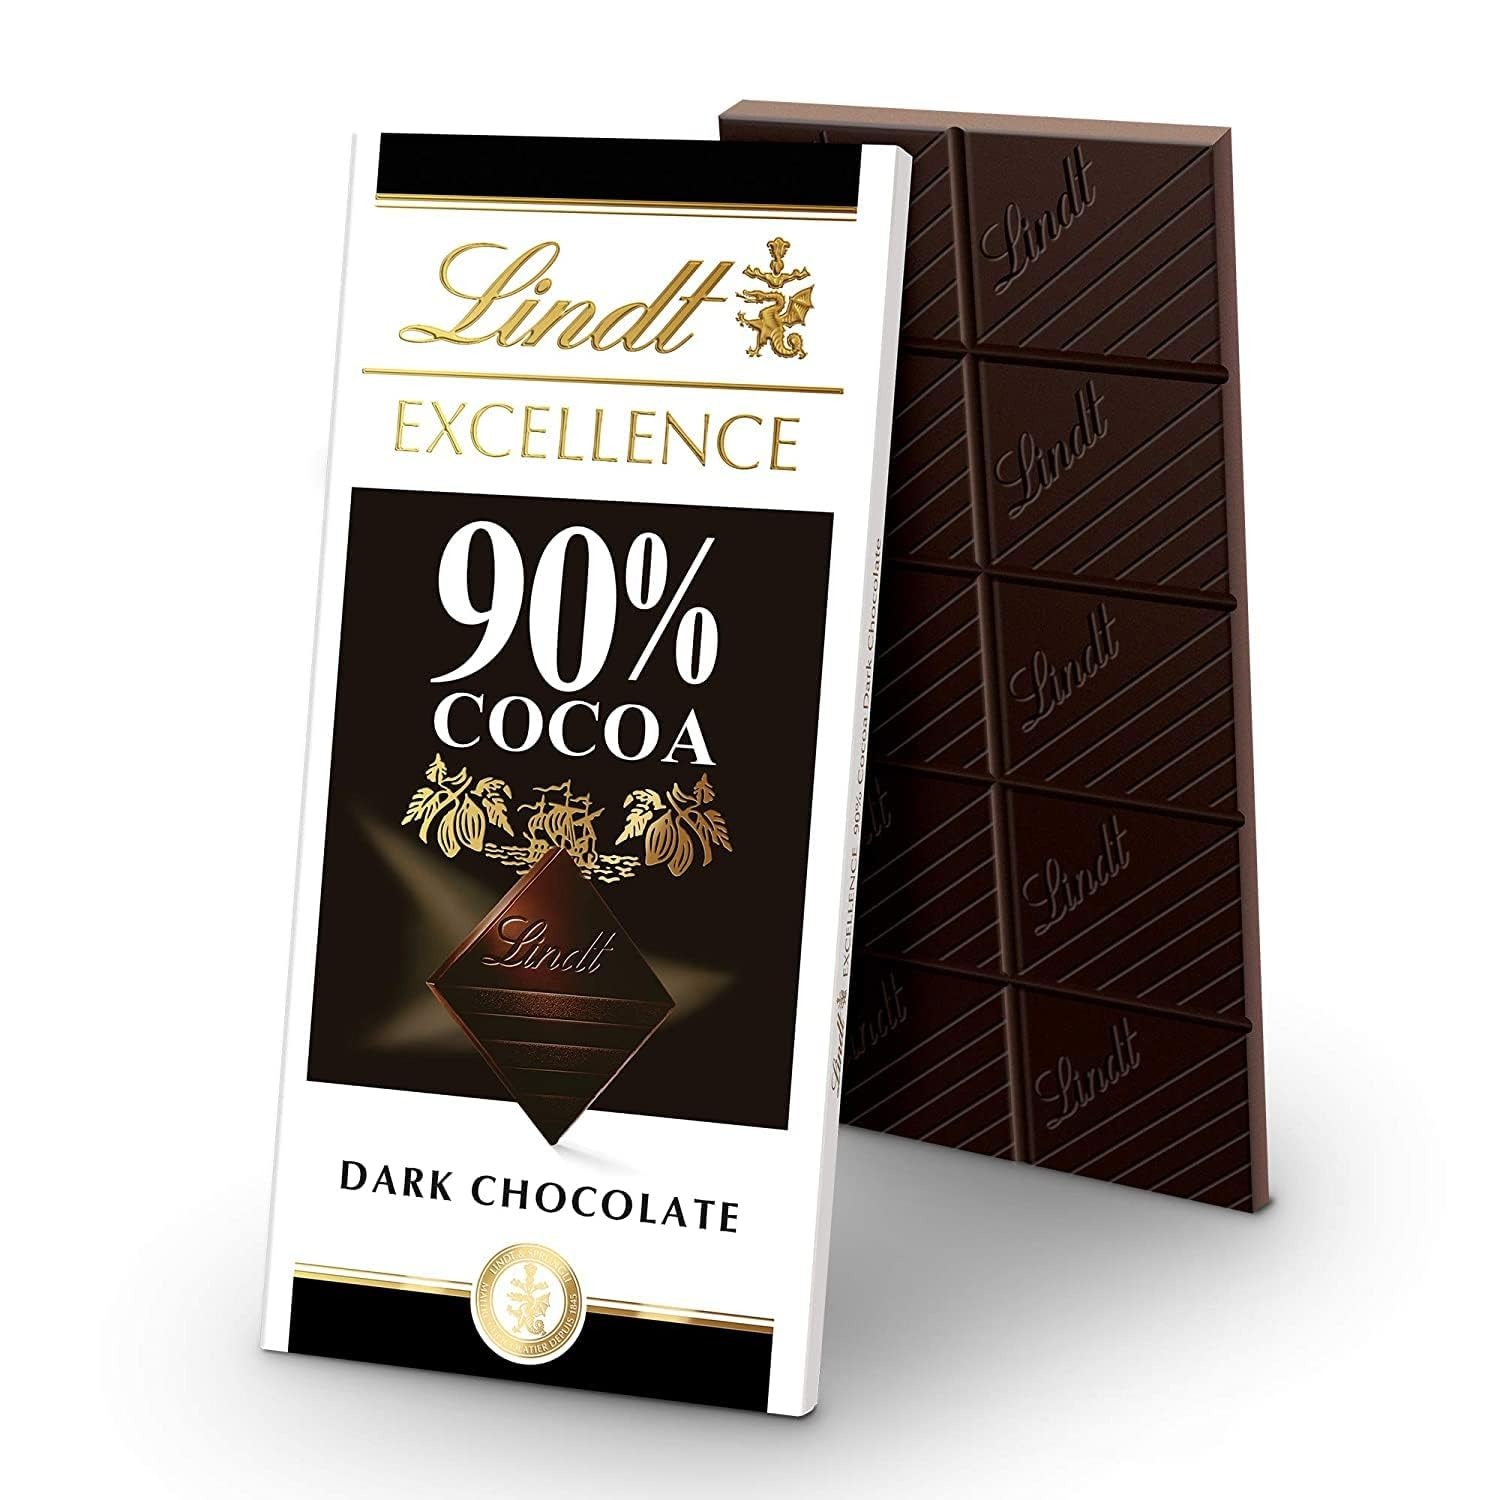
Item Name: Lindt Excellence Chocolate, 90% Cocoa Chocolate Bars, 3.5 Oz, Box Of 1212
Bullet Point 1: Excellence Chocolate, 90% Cocoa Chocolate Bars, 3.5 Oz
Bullet Point 2: This full-bodied dark chocolate bar features a deep, dark color and attractive aroma with well-balanced cocoa notes that are robust, but not too intense, with an exceptionally silky feel.
Bullet Point 3: The sophisticated flavors in this dark chocolate candy bar make this gourmet chocolate the perfect pairing with cabernet sauvignon. Give a dark chocolate candy bar to your favorite chocolate connoisseur, or use them as baking chocolate for intense cocoa flavor in your desserts.
Bullet Point 4: Packaging may vary.
Bullet Point 5: Pack of 12.
Product Description: Excellence Chocolate, 90% Cocoa Chocolate Bars, 3.5 Oz. Pack of 12. Packaging may vary. This full-bodied dark chocolate bar features a deep, dark color and attractive aroma with well-balanced cocoa notes that are robust, but not too intense, with an exceptionally silky feel. The sophisticated flavors in this dark chocolate candy bar make this gourmet chocolate the perfect pairing with cabernet sauvignon. Give a dark chocolate candy bar to your favorite chocolate connoisseur, or use them as baking chocolate for intense cocoa flavor in your desserts.
Value: 42.0
Unit: Ounce

Price: 4.79